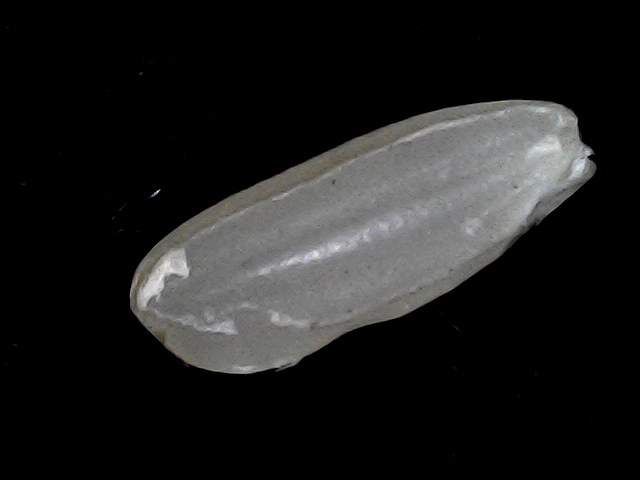
Rice variety: BD51